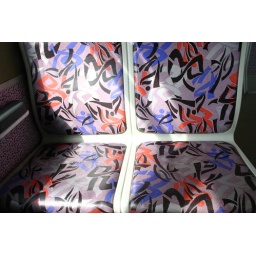
Art in the seats of the airport train